Exhumation and reburial of Richard III of England

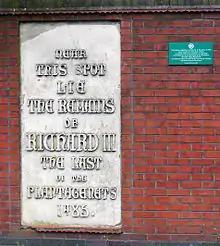
Plaques on Bow Bridge, Leicester, relating to the story that Richard's bones had been dumped into the River Soar. The small plaque was installed by the Richard III Society in 2005 to dispute the statement on the larger plaque, installed in 1856. The body was found buried in the city in 2012.

Herrick's mansion, Greyfriars House, remained in the possession of his family until his great-grandson Samuel sold it in 1711. The property was subsequently divided and sold in 1740; three years later, New Street was built across the western part of the site. Many burials were discovered when houses were laid out along the street. A townhouse, 17 Friar Lane, was built on the eastern part of the site in 1759 and survives today. During the 19th century, the site was increasingly built on. In 1863 Alderman Newton's Boys' School built a schoolhouse on part of the site. Herrick's mansion was demolished in 1871, the present Grey Friars Street was laid through the site in 1873, and more commercial developments, including the Leicester Trustee Savings Bank, were built. In 1915 the rest of the site was acquired by Leicestershire County Council which built offices on it in the 1920s and 1930s. The county council relocated in 1965 when its new County Hall opened, and Leicester City Council moved in. The rest of the site, where Herrick's garden had once been, was turned into a staff car park in about 1944, but was not otherwise built on.